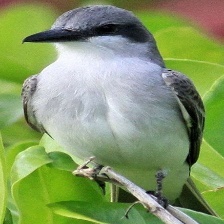
Species: GRAY KINGBIRD
Scientific name: TYRANNUS DOMINICENSIS